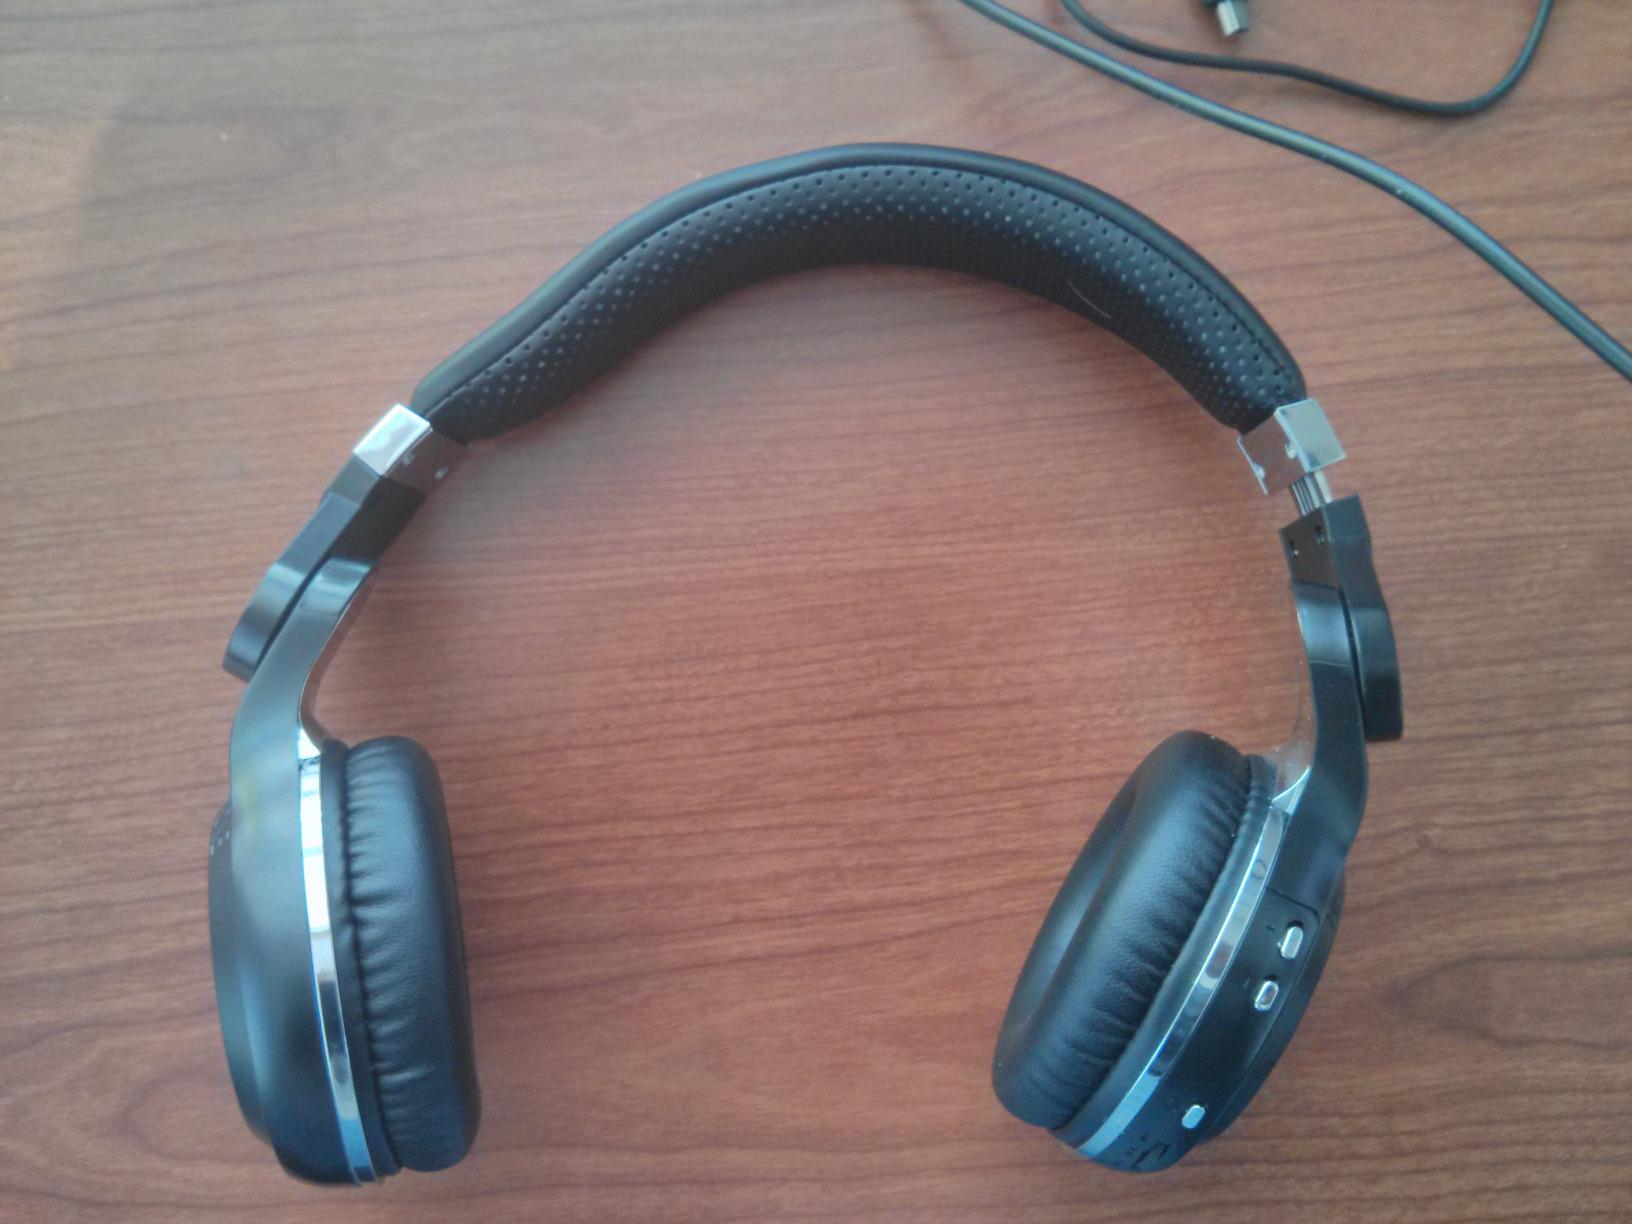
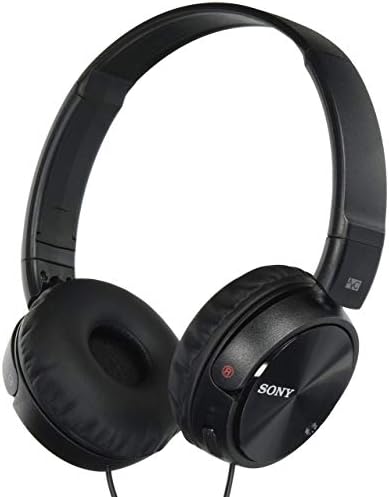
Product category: headphones
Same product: no